Will Ferguson (Ontario politician)

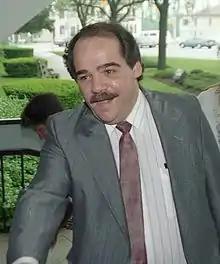

Willard Gerard Ferguson or William A. Ferguson (February 13, 1954 – July 22, 2011) was a Canadian politician in Ontario. He was a member of the Legislative Assembly of Ontario from 1990 to 1994, and served as Minister of Energy in the government of Bob Rae.